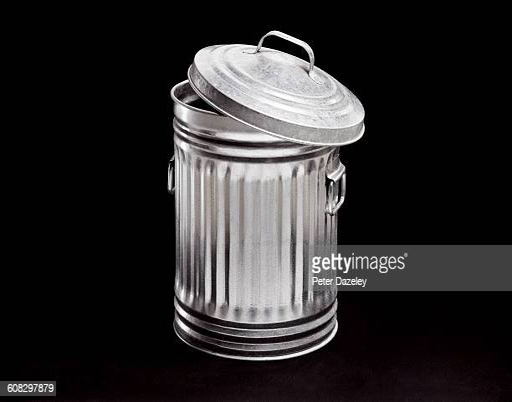
trash can on black lid a jar